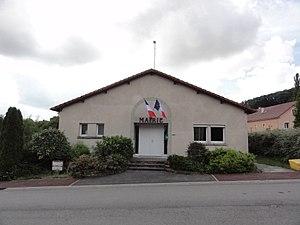
Romain (M-et-M) mairie
Romain est une commune française située dans le département de Meurthe-et-Moselle en région Grand Est.